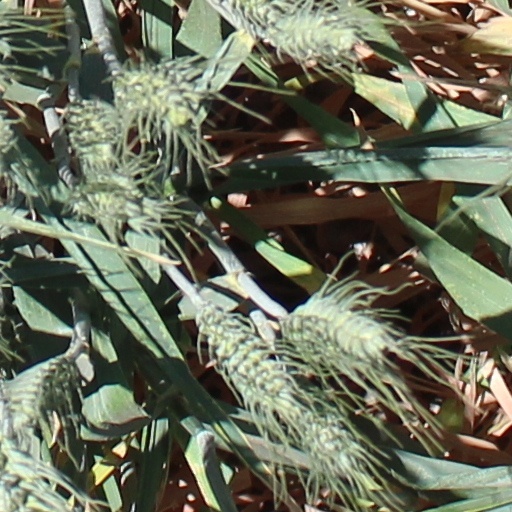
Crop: wheat